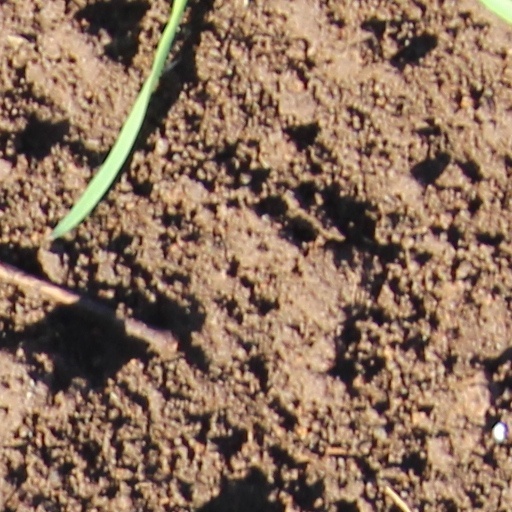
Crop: wheat